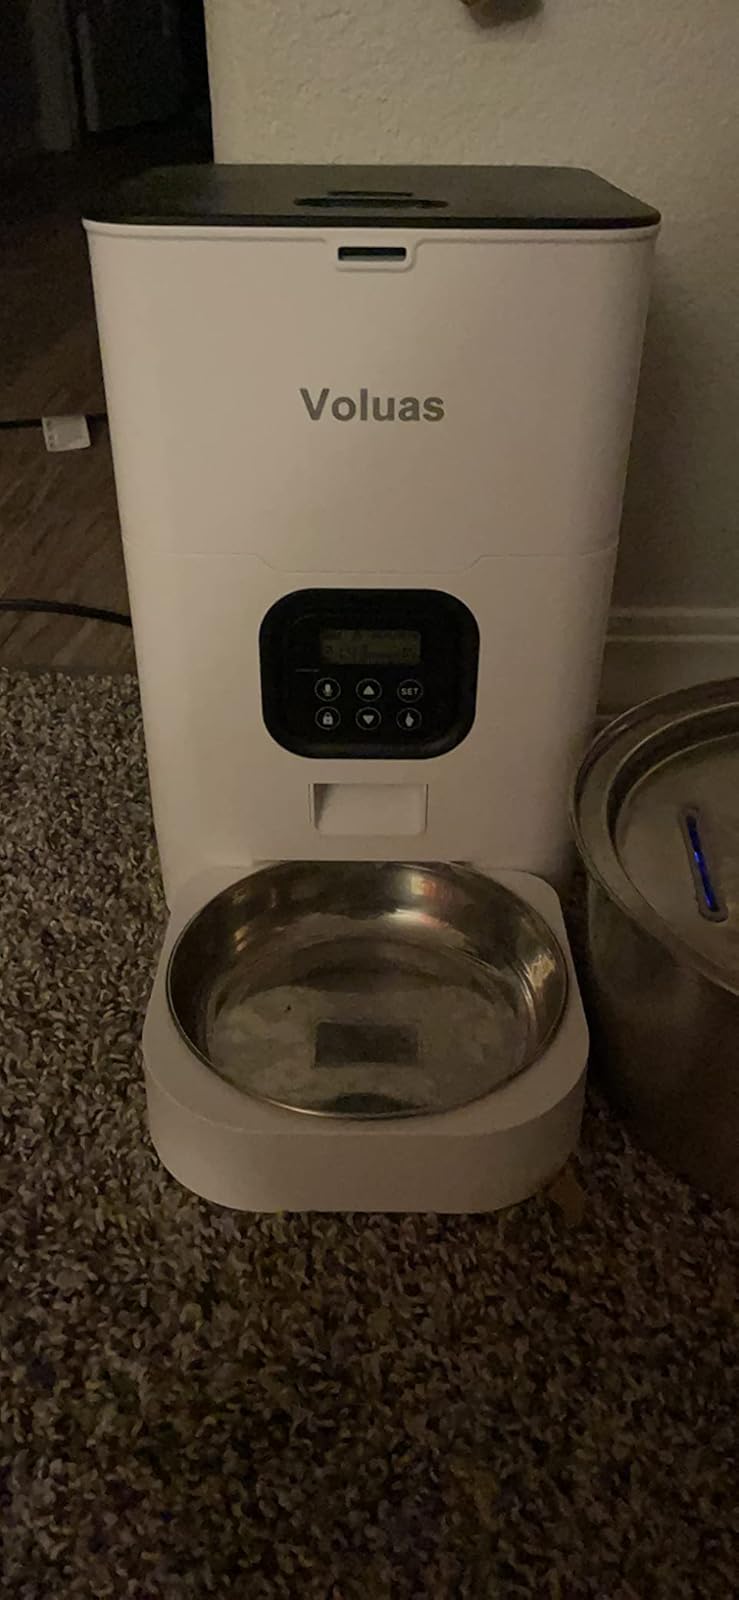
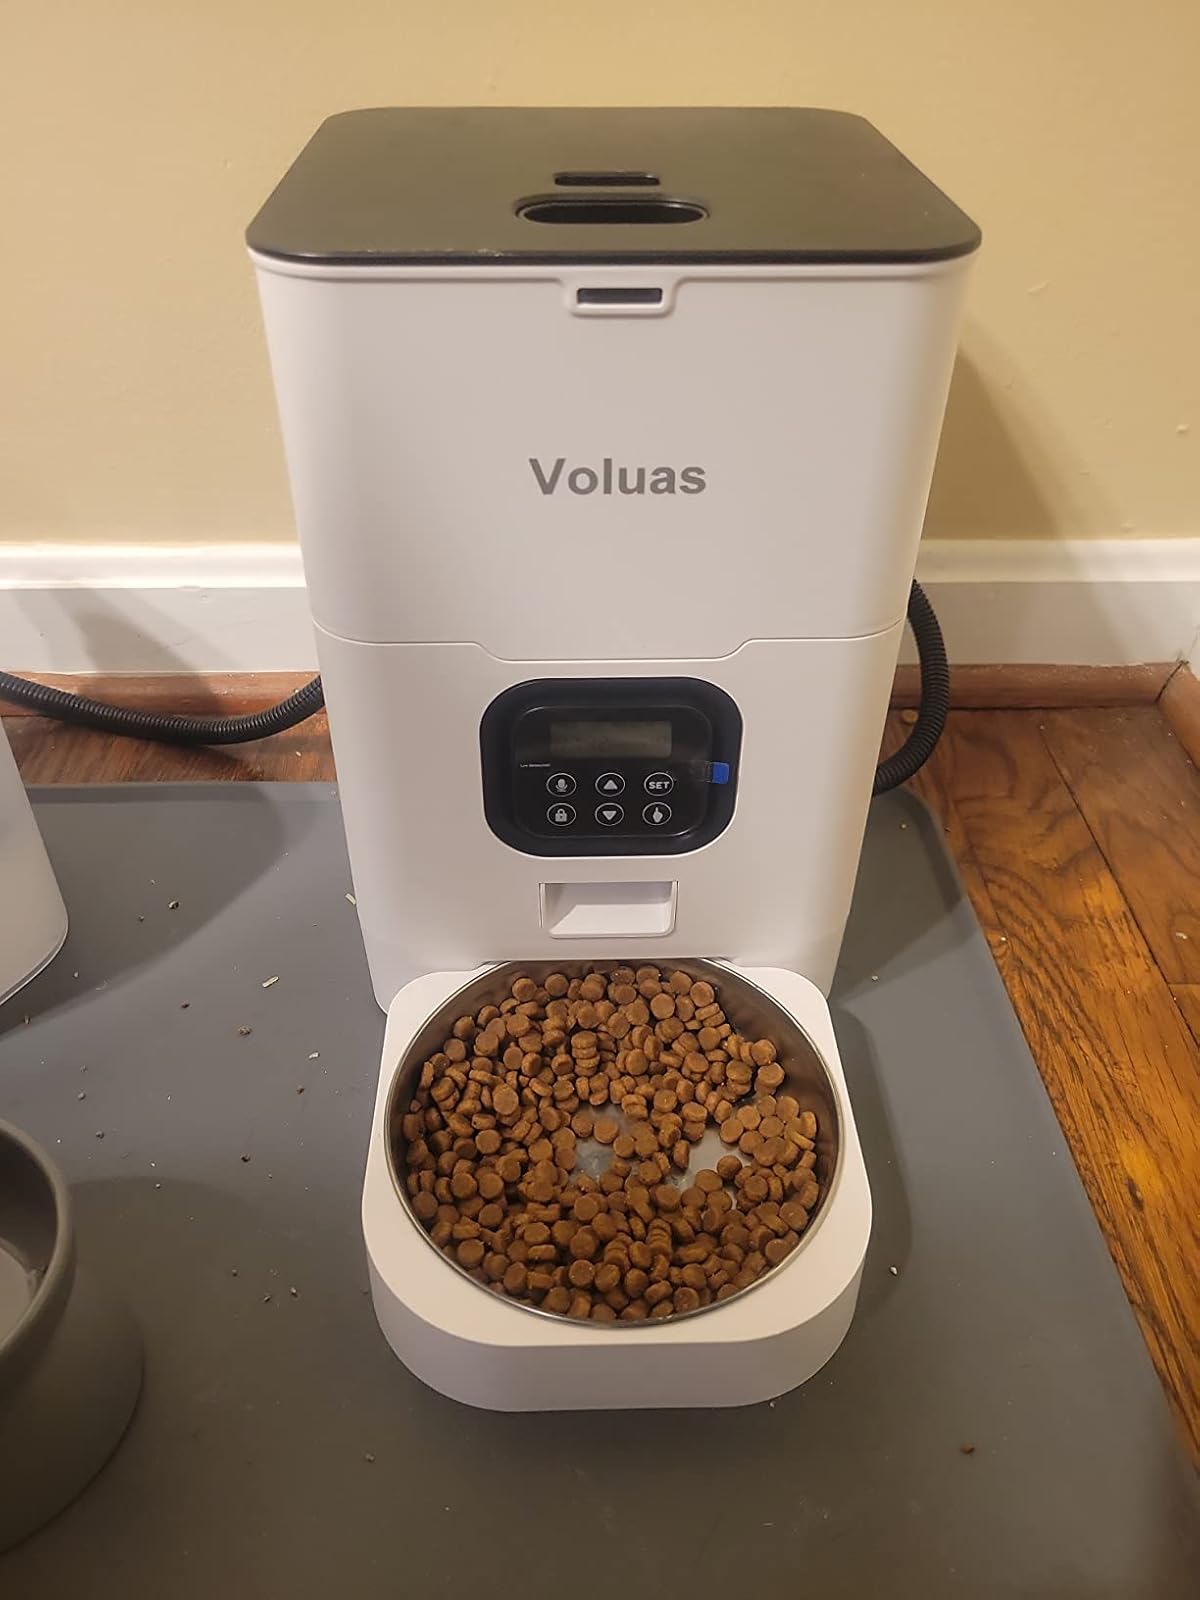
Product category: items_feeder
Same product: yes